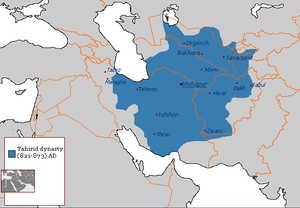
Les Tahirides sont une dynastie ayant gouverné Ispahan, le Fars, le Kerman et le Khorassan de 820 à 873, ainsi que le Sistan jusqu'en 872.
Cette chronologie de l'Iran relate les grands événements de l'histoire de l'Iran depuis la préhistoire jusqu'à nos jours.